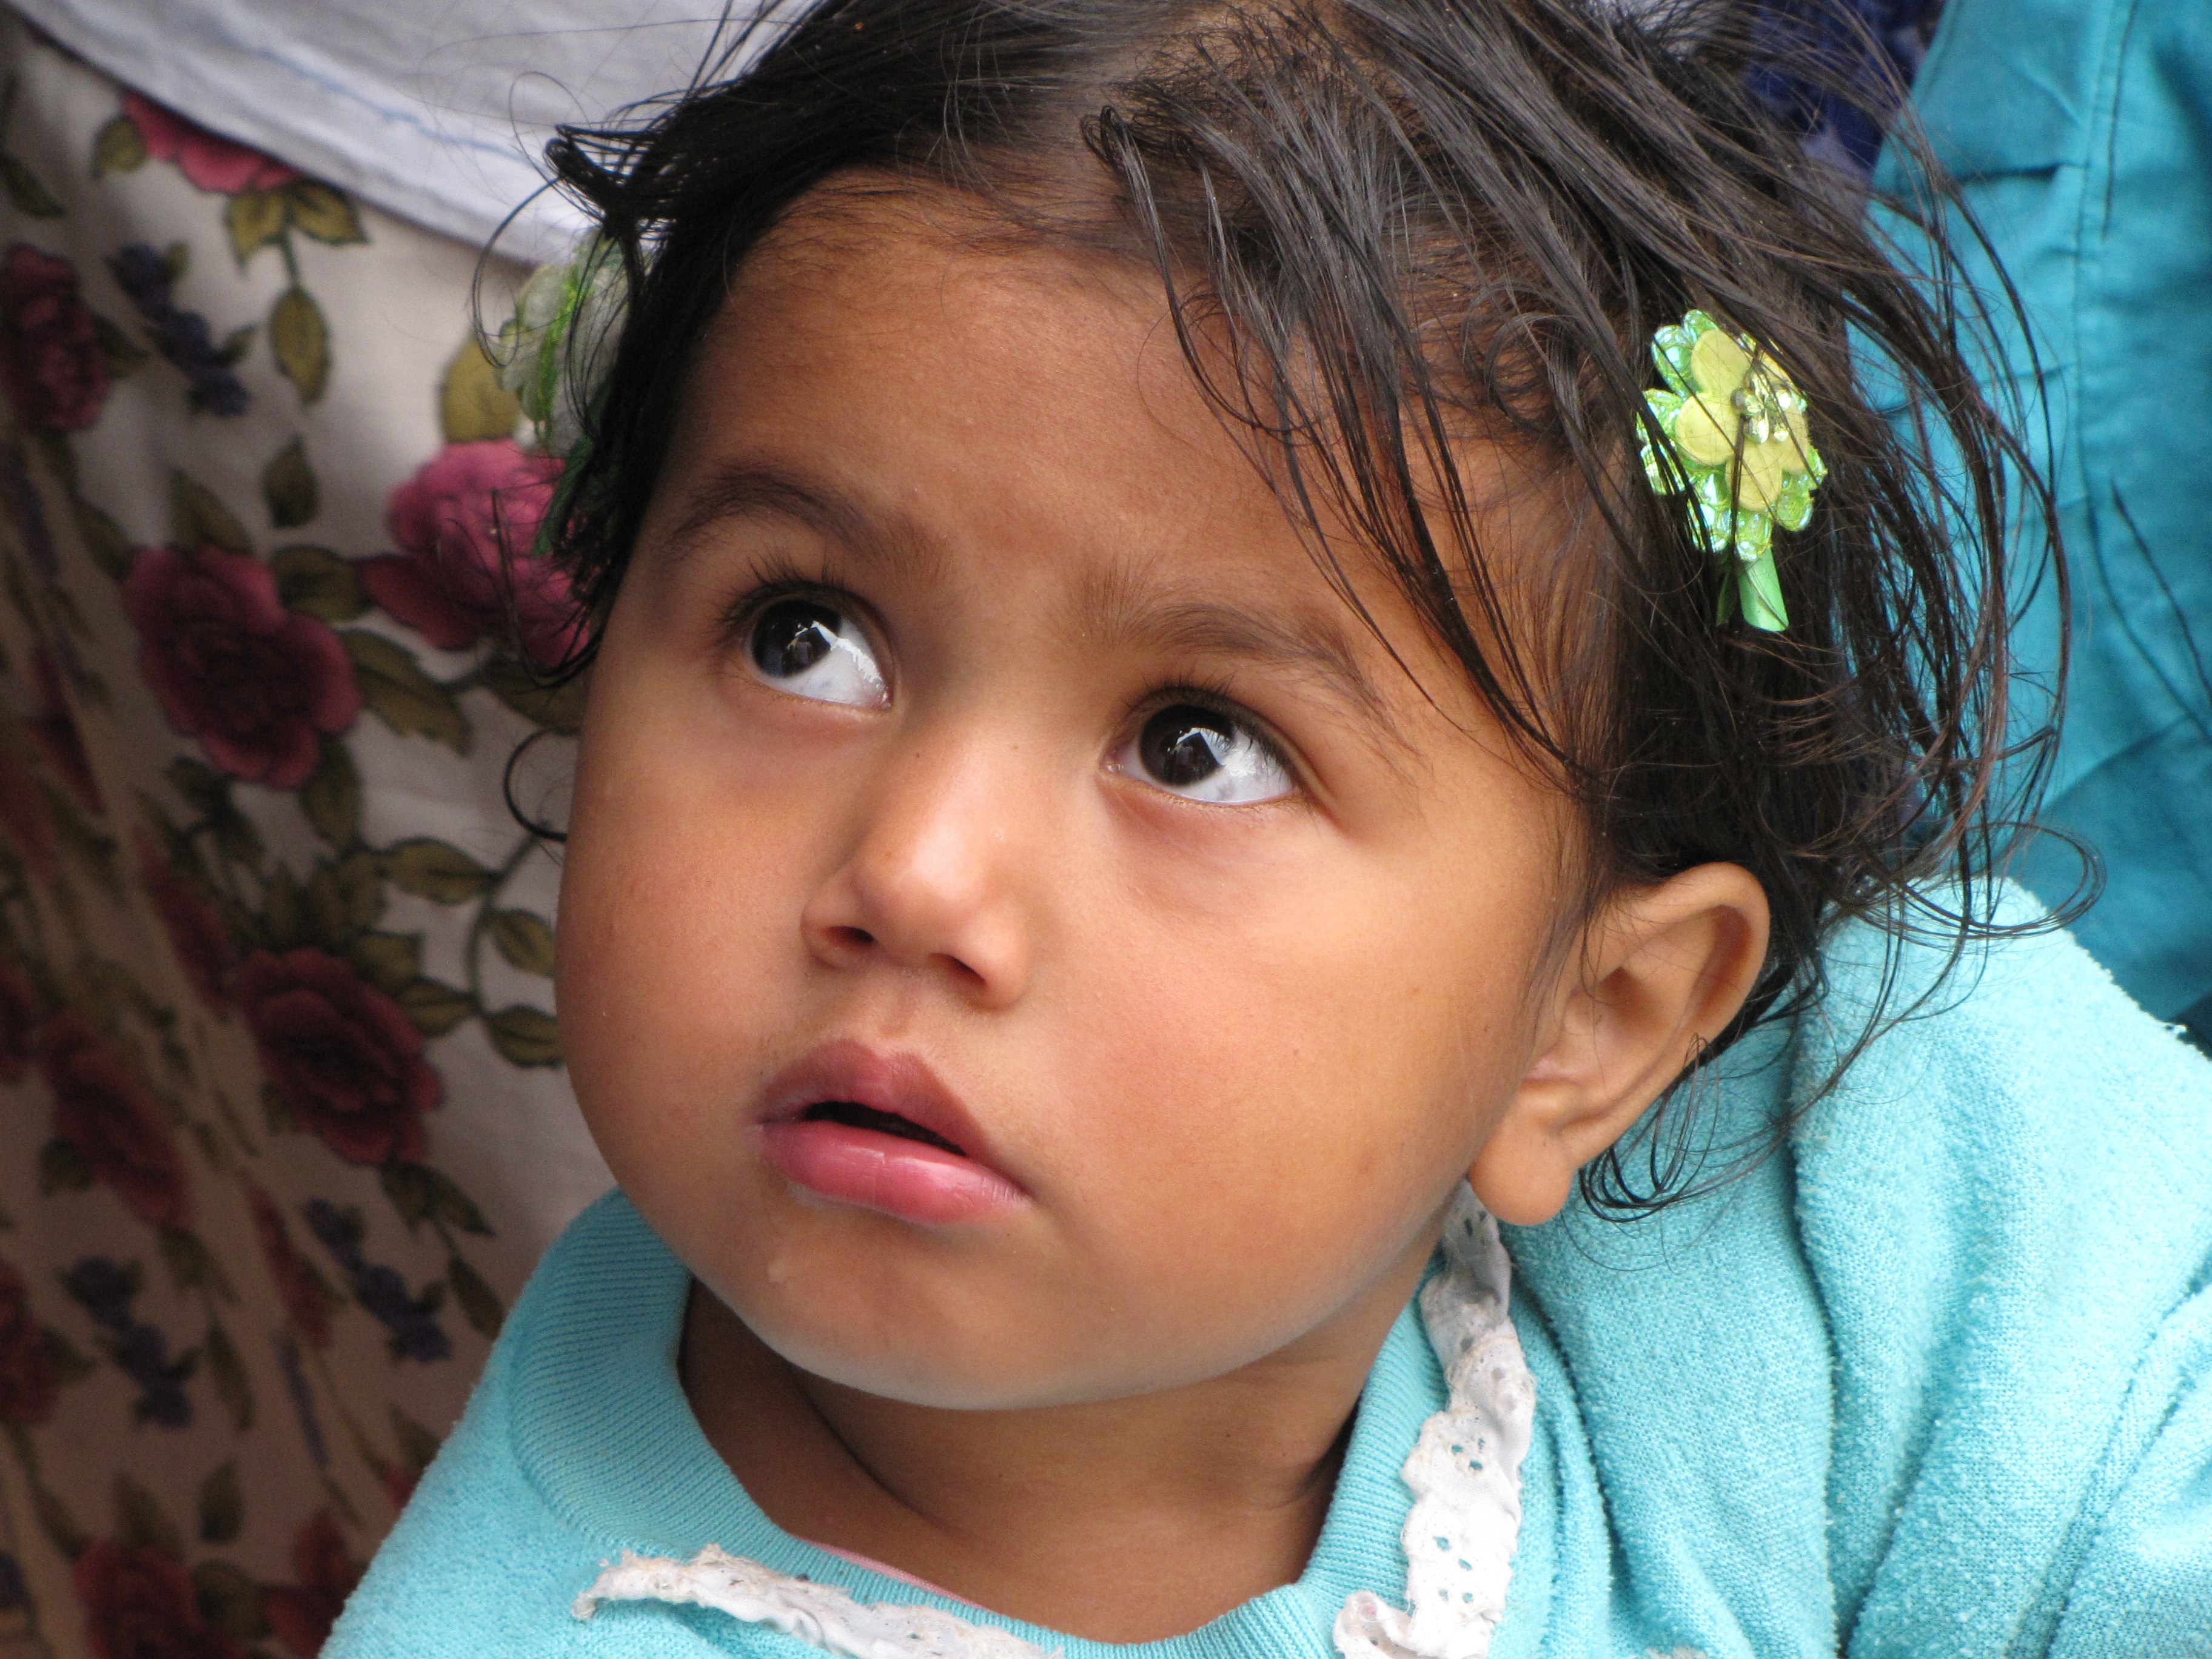
person, girl, hair, cute, portrait, color, child, blue, baby, facial expression, hairstyle, smile, close up, human body, face, nose, infant, toddler, eye, head, skin, beauty, organ, sweetness, emotion, poor, latino, honduras